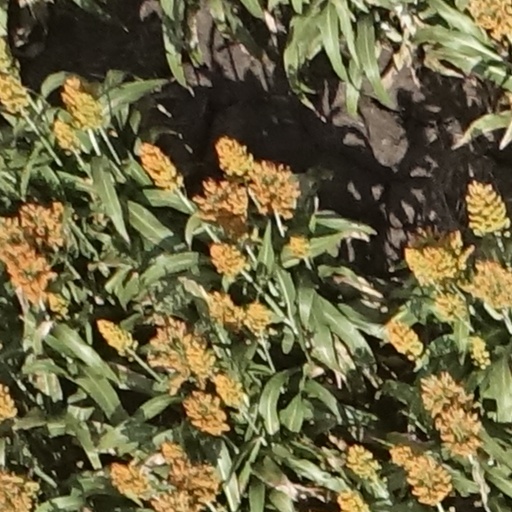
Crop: sorghum